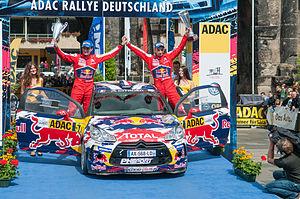
Stéphane Lefebvre, né le 16 mars 1992 à Nœux-les-Mines, est un pilote de rallye français. Il est le premier pilote automobile à remporter le championnat d'Europe des rallyes Junior et le championnat du monde des rallyes junior lors de la même année.